The Secret Cabaret

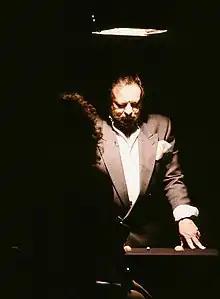
Ricky Jay performing

Each programme revolved around a theatre-based show presented by Simon Drake and featuring illusions performed by him in various guises. The styling of the show was dark and mysterious with some elements that reflected goth subculture. One of the features that gained it attention were illusion segments performed by Drake in a guise that owed much to punk and heavy metal. These sections were often embellished with realistic looking blood and gore reminiscent of the infamous performances of Peruvian magician Richiardi Jr. A substantial part of the running time of the show was given over to guest performers and various filmed items, ranging from archive footage to close-up presentations or exposures of scams and swindles.